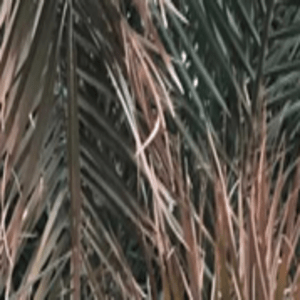
Label: Potassium Deficiency